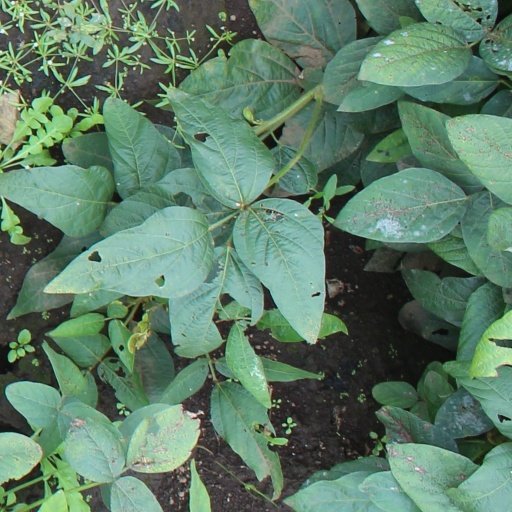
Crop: soybean